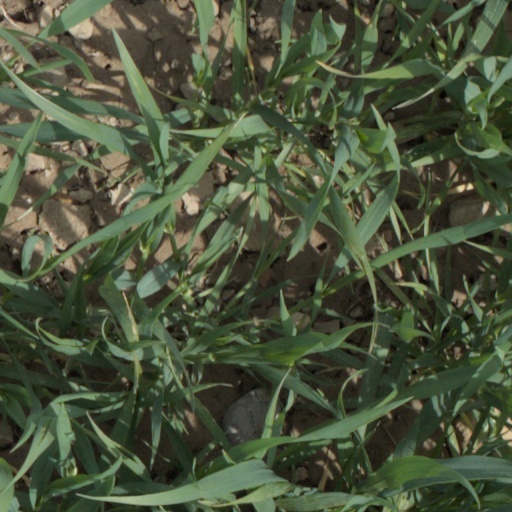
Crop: wheat